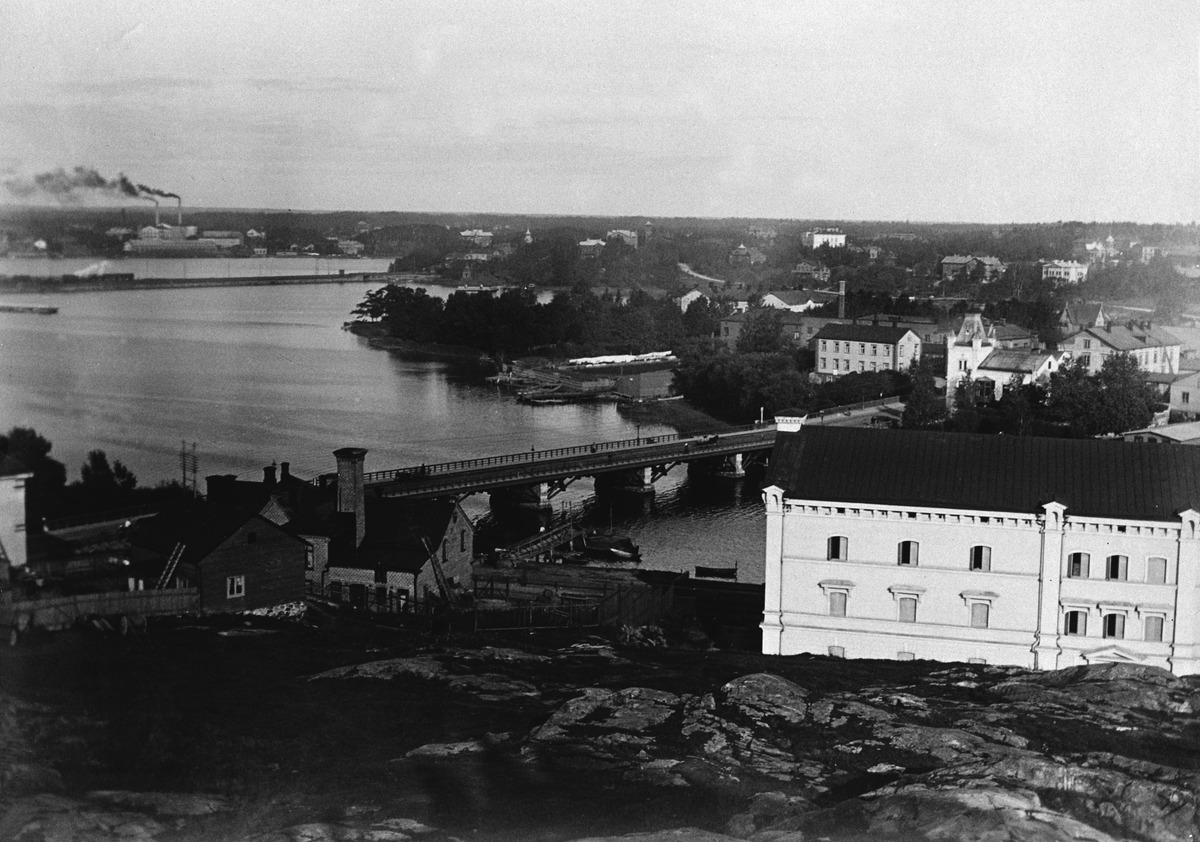
Siltasaari sekä Kaisaniemenlahti, Eläntarhanlahti ja Töölönlahti Siltavuorenpenkereeltä nähtynä
sisällön kuvaus: Siltasaari sekä Kaisaniemenlahti, Eläntarhanlahti ja Töölönlahti Siltavuorenpenkereeltä nähtynä. Edessä oikealla on Siltavuorenranta 16, sen vasemmalla puolella sillan kupeessa Maexmontanin väkiviinatehdas (Siltavuorenranta 18), Siltavuorensalmen

toisella puolella, sillasta oikealle Siltavuorenranta 1. mustavalkoinen
Kuvaaja: Mitterhusen, Karl, valokuvaaja
Ajankohta: kuvausaika 189609
Paikka: Suomi, Uusimaa, Helsinki, Töölö Helsinki, Taka-Töölö Helsinki, Kaisaniemenlahti. Siltasaari
Aiheet: kalliot, puurakennukset, kivirakennukset, tiilirakennukset, asuinrakennukset, tehdasrakennukset, rannat, meret, sillat, veneet, kadut